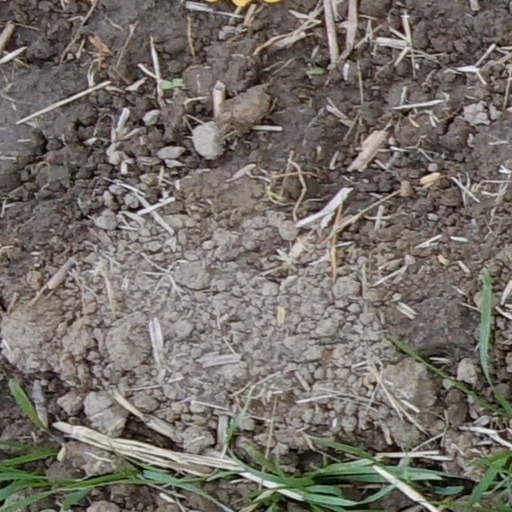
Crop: wheat